Curtiss CT

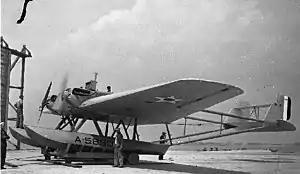
The CT-1 at the Anacostia Navy Yard

The Curtiss CT-1 (or Curtiss Model 24), a twin engine torpedo bomber mounted on floats, was first flown in 1921.